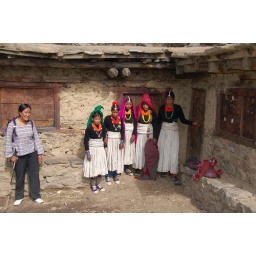
Humla: Pema with a group of girls heading to a festival over the hill in Simikot